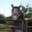
Label: horse